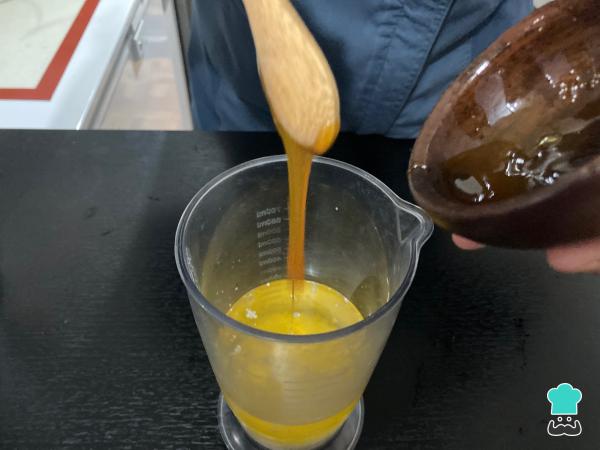
Finalmente agrega la lecitina de soya, mezcla y reserva.Truco: la lecitina de soya es un derivado de la extracción del aceite de soya, funciona como un emulsionante en la cocina vegana.